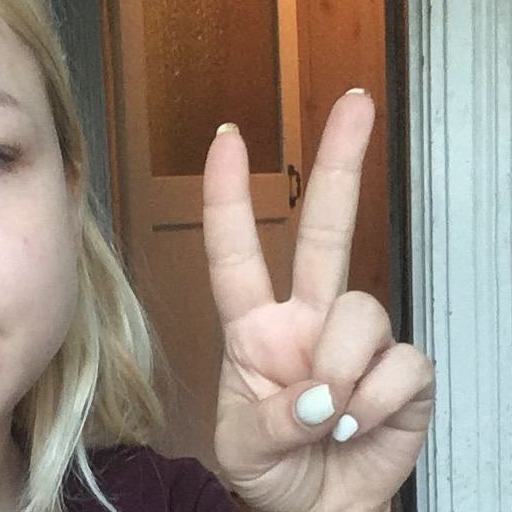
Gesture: peace